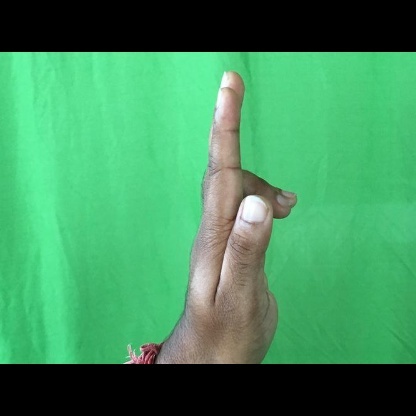
Mudra: Ardhapathaka